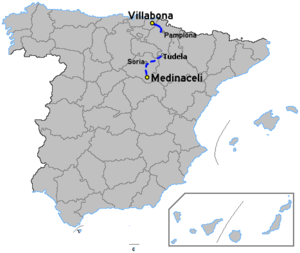
L'Autoroute A-15 appelée aussi Autovía de Navarra est une voie express qui suit le tracé de la route nationale N-111 entre Medinaceli et Soria. Elle permet de relier Saint Sébastien jusqu'à Medinaceli en Castille et Léon.